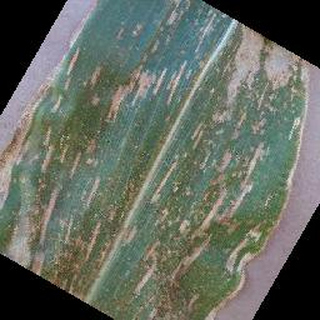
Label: corn_cercospora_leaf_spot